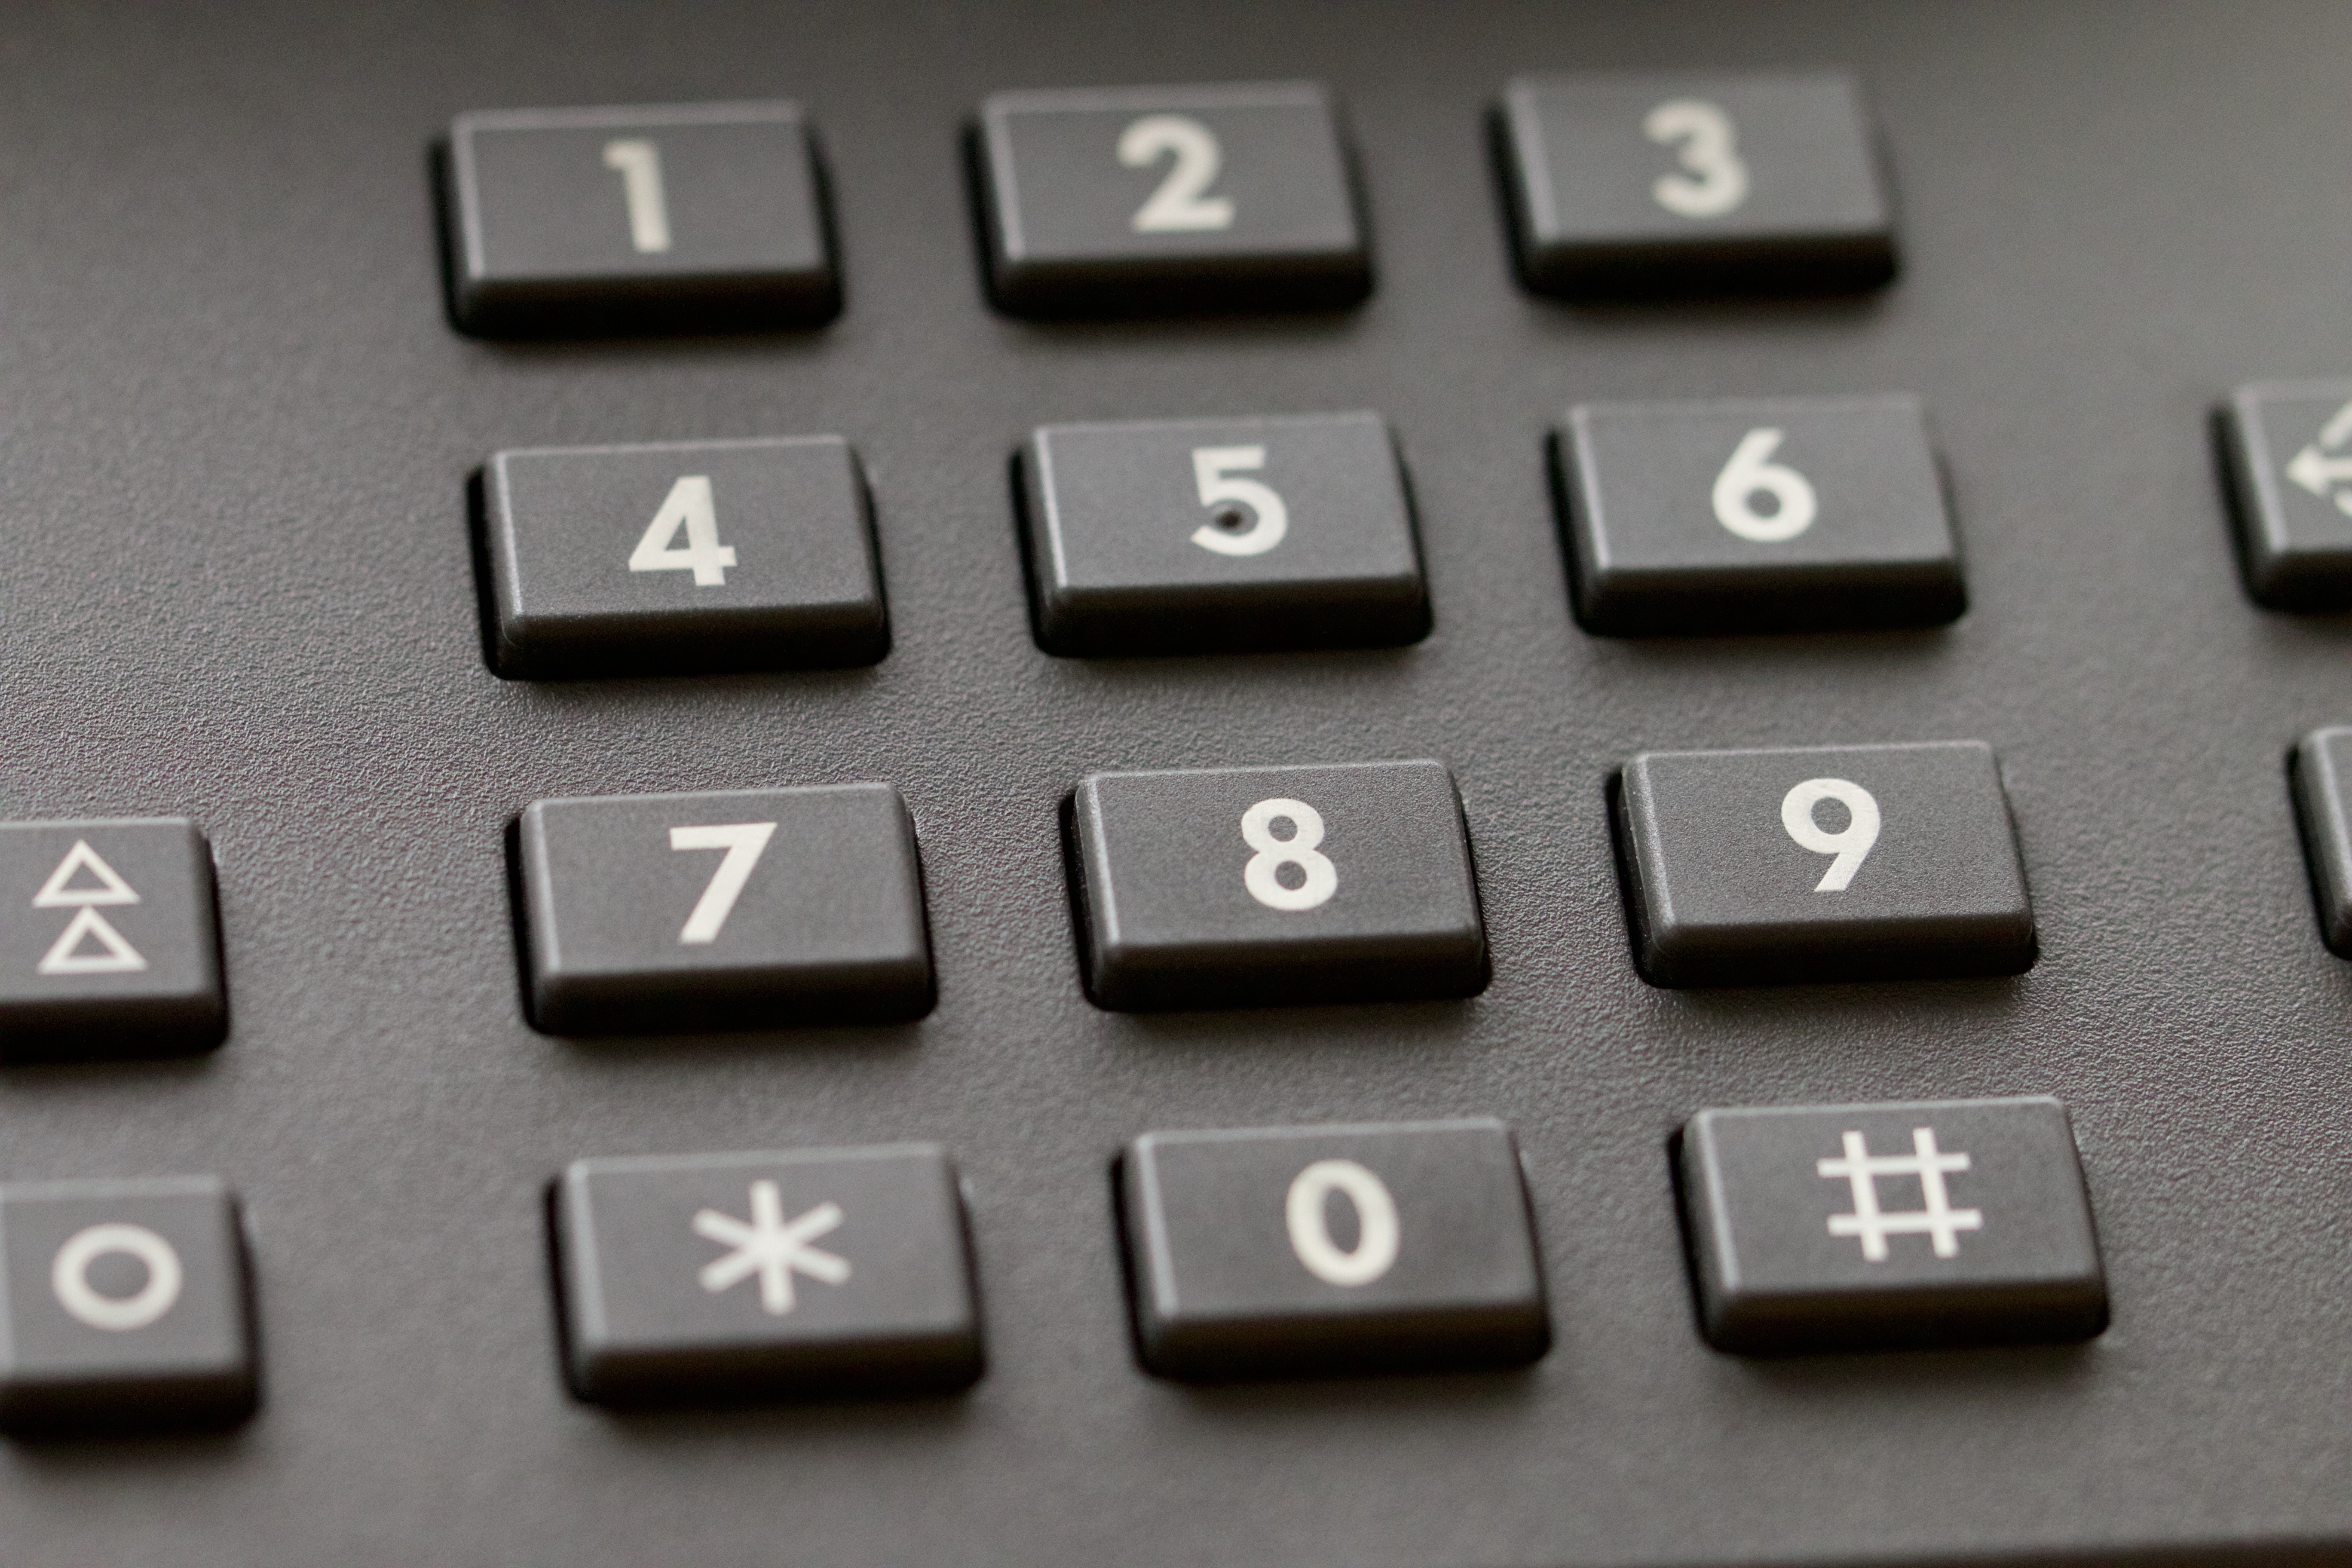
technology, number, analog, symbol, phone, font, numbers, keys, multimedia, select, computer keyboard, numeric keypad, musical keyboard, office equipment